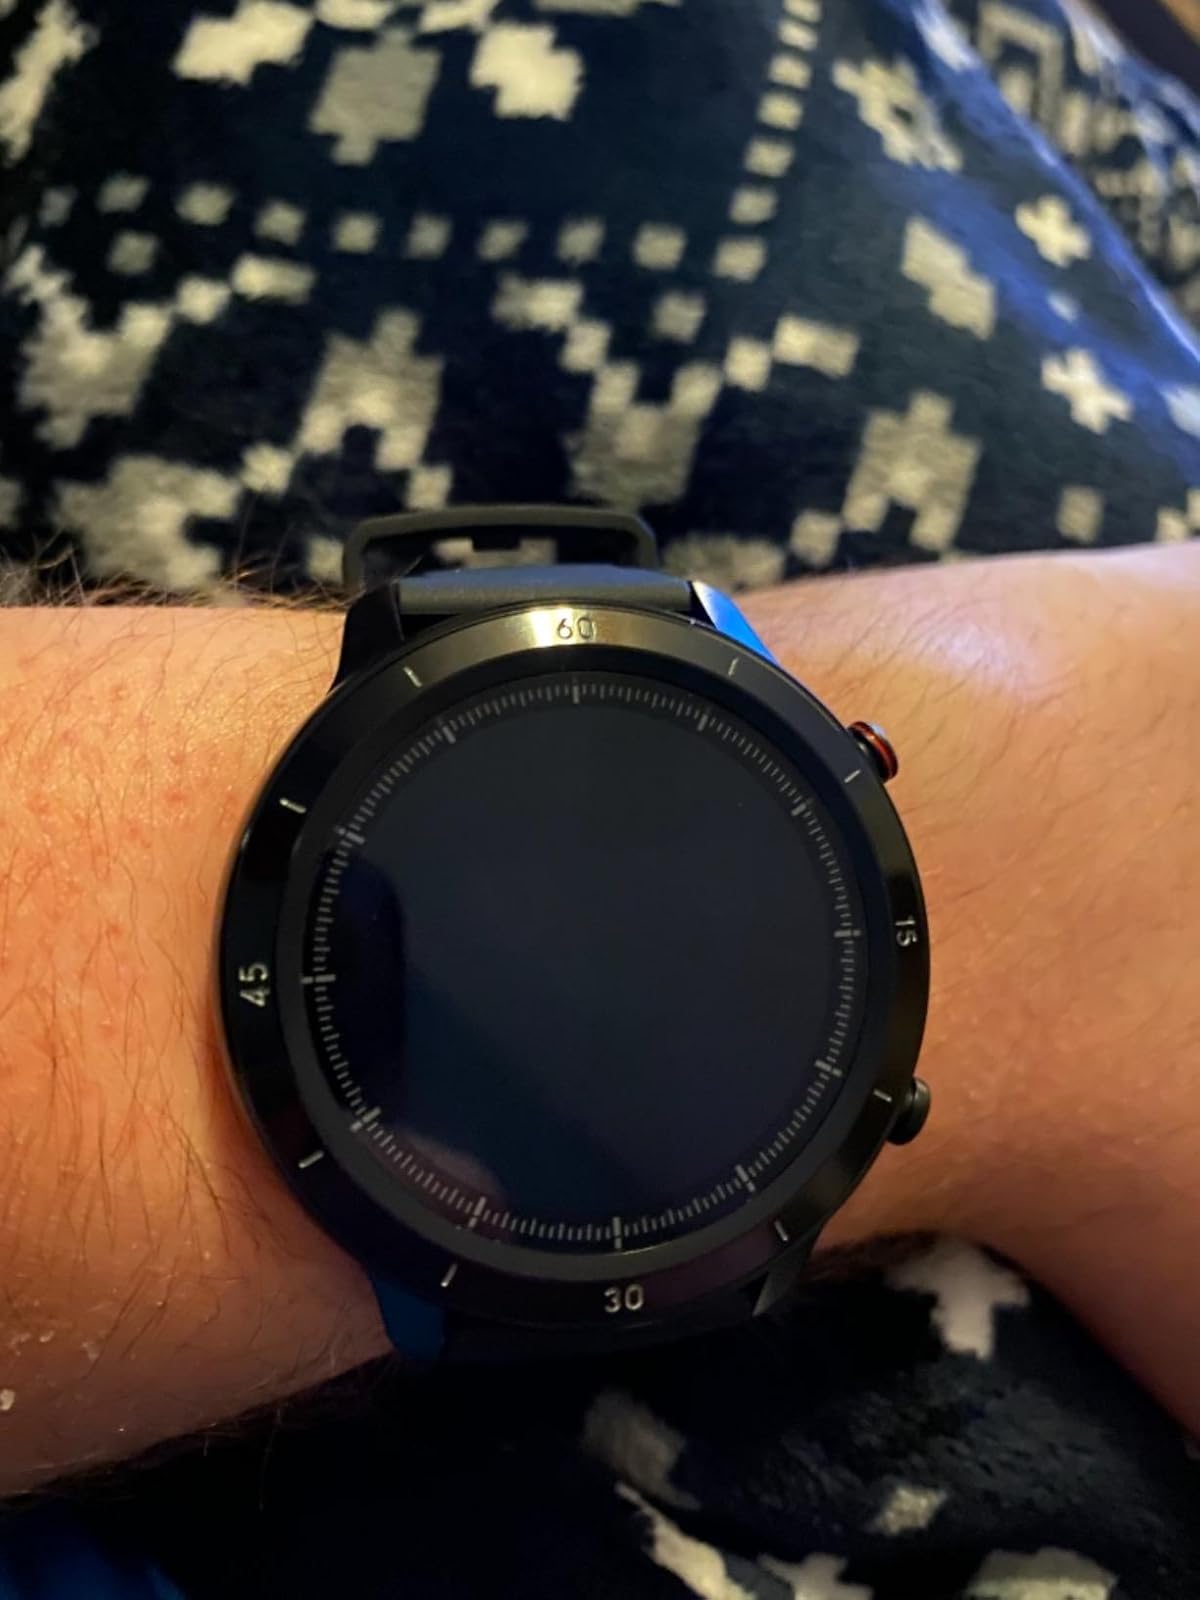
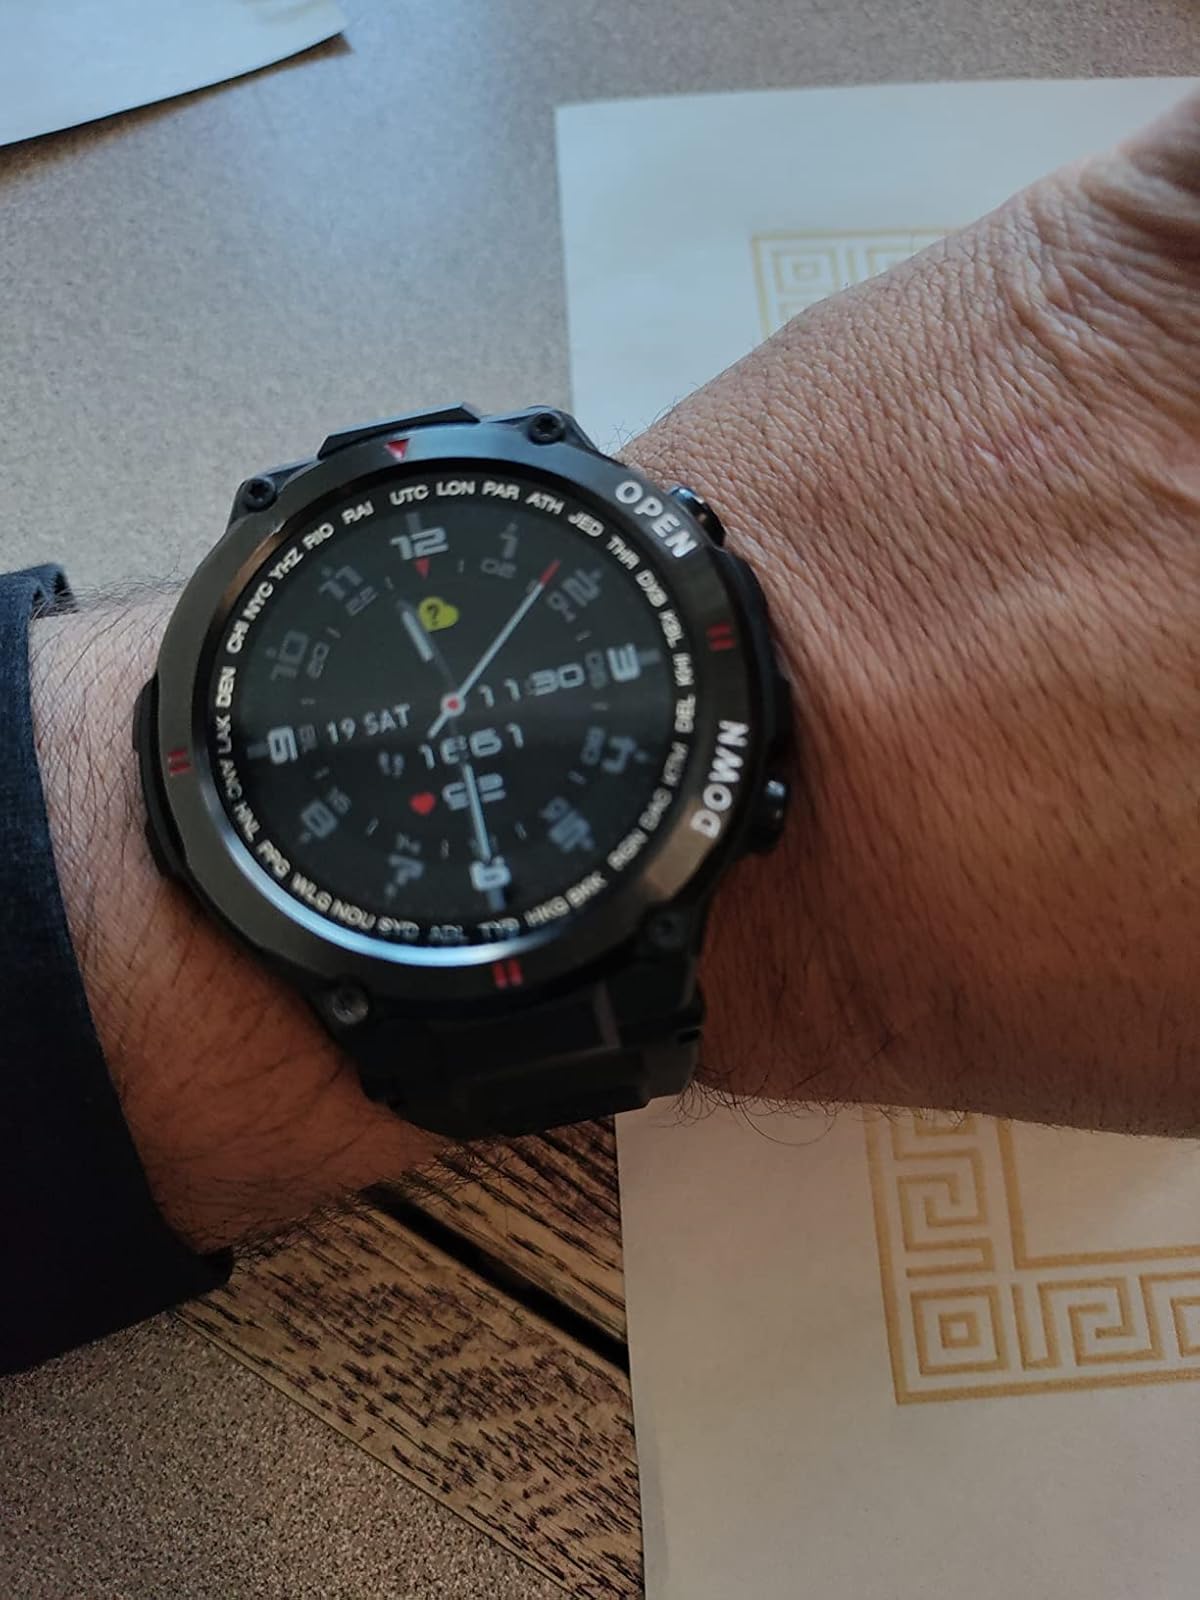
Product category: smartwatch
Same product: no